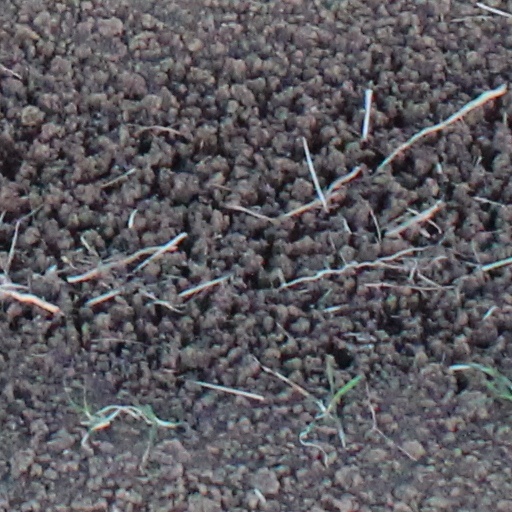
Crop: wheat